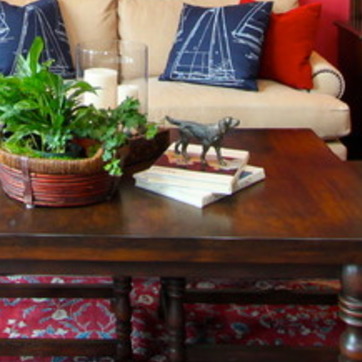
Material: paper